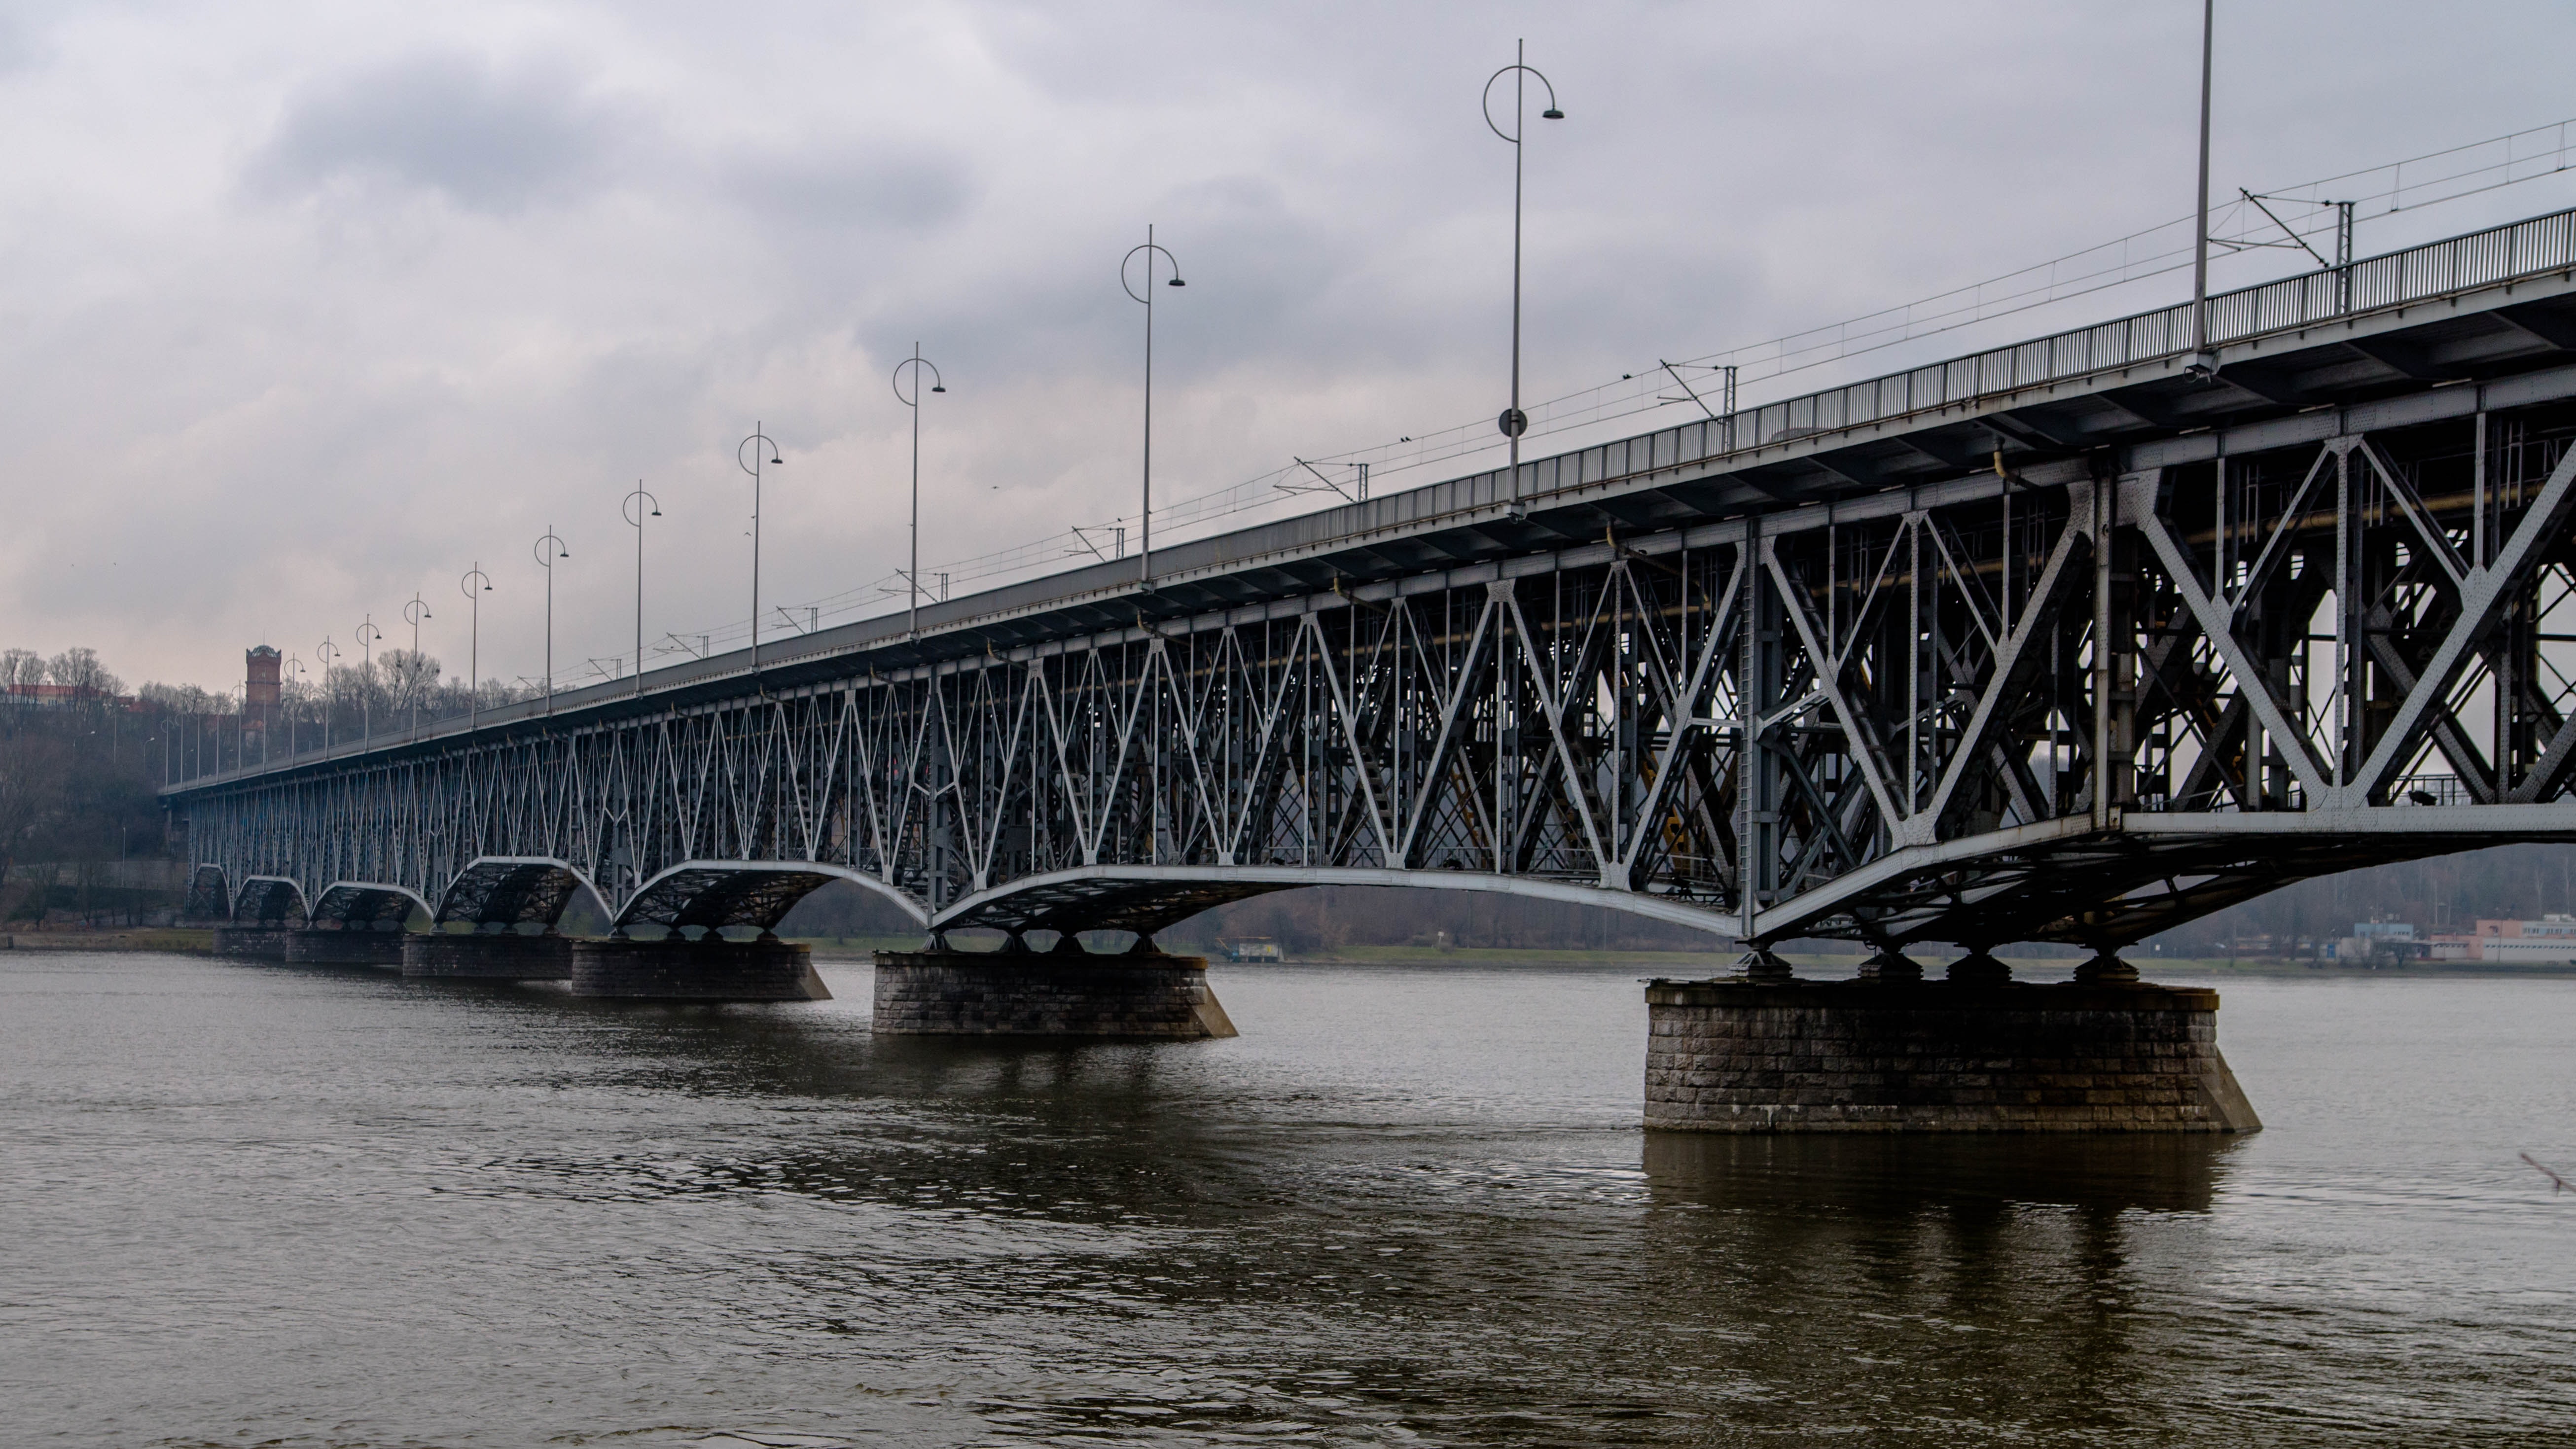
bridge, water, beam bridge, concrete bridge, fixed link, river, arch bridge, skyway, brug, architecture, waterway, sky, girder bridge, nonbuilding structure, box girder bridge, black and white, cantilever bridge, overpass, city, channel